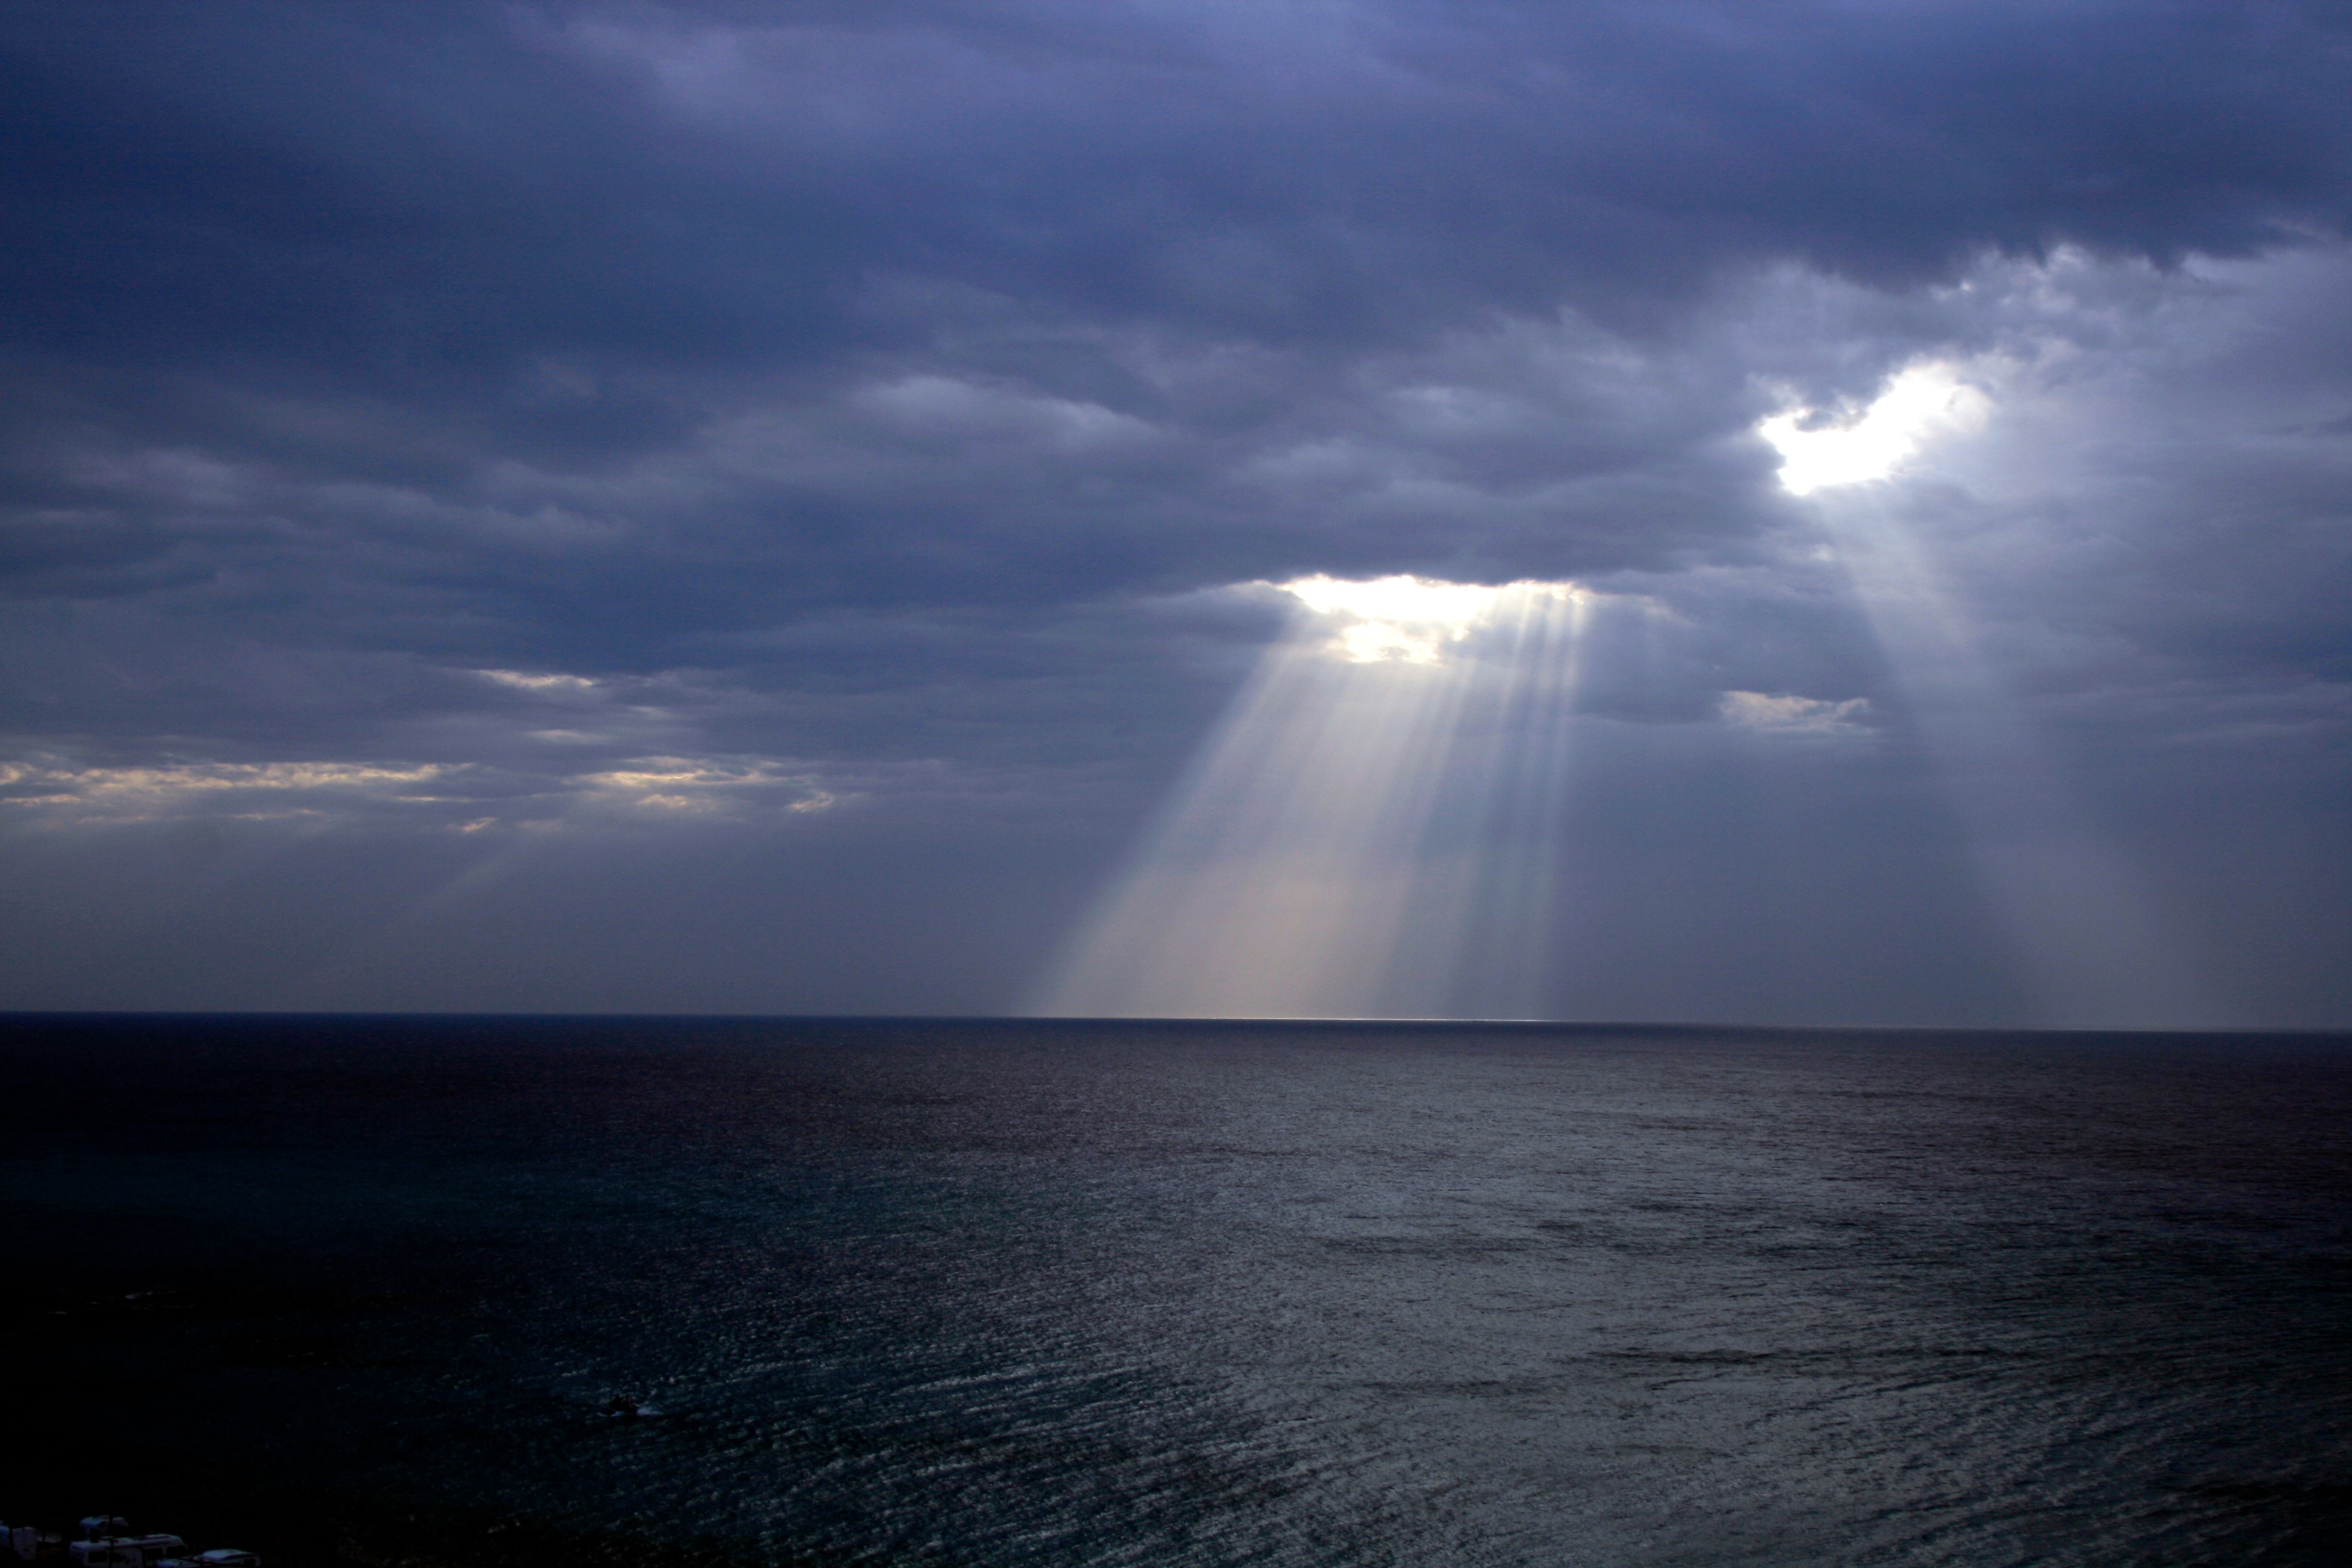
sea, coast, ocean, horizon, cloud, sky, sun, sunlight, wave, dawn, atmosphere, dusk, weather, storm, meteorological phenomenon, atmospheric phenomenon, wind wave